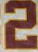
Number: 2